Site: brandenburg
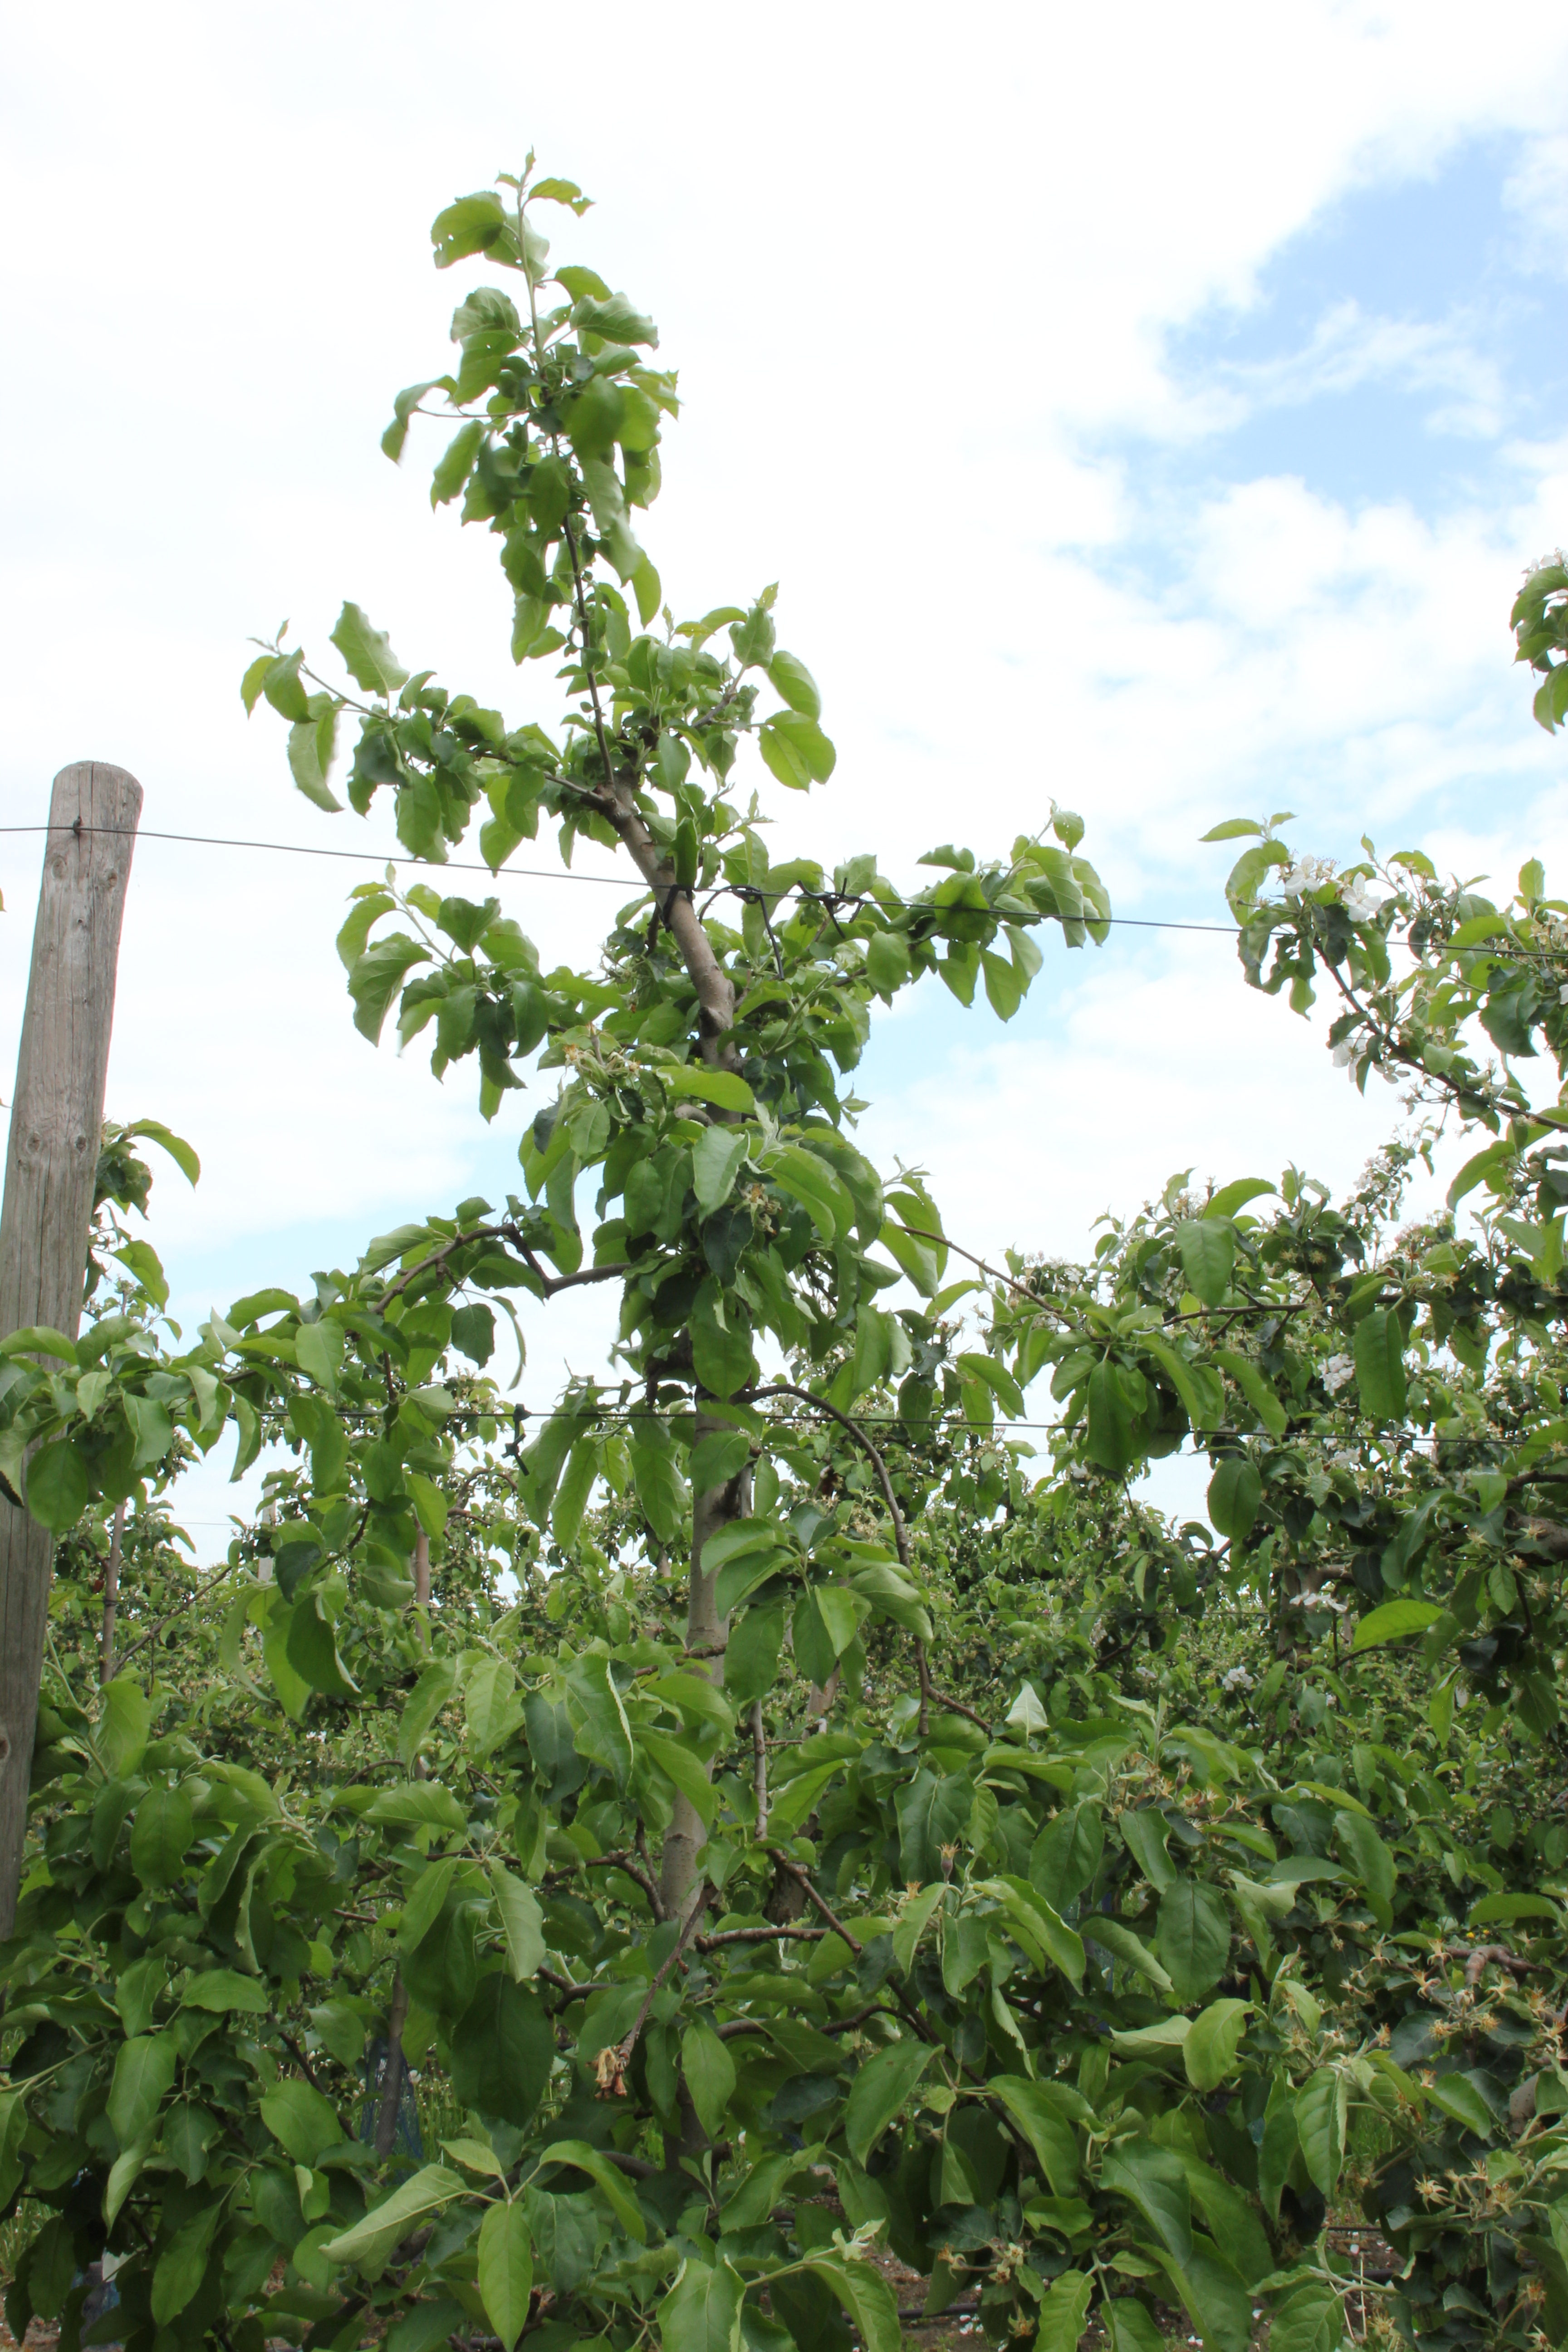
Growth stage (BBCH 67): Flowering